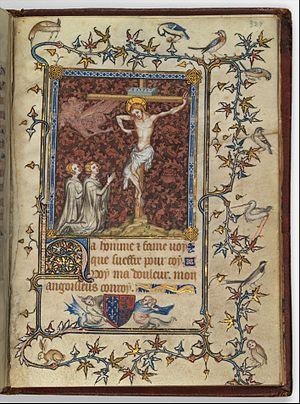
Le psautier de Bonne de Luxembourg est un psautier enluminé datant des années 1348-1349 qui fut composé par Jean Le Noir, élève de Jean Pucelle pour la princesse de Normandie, Bonne de Luxembourg, épouse de l'héritier du trône de France, Jean de Valois, futur roi Jean le Bon.